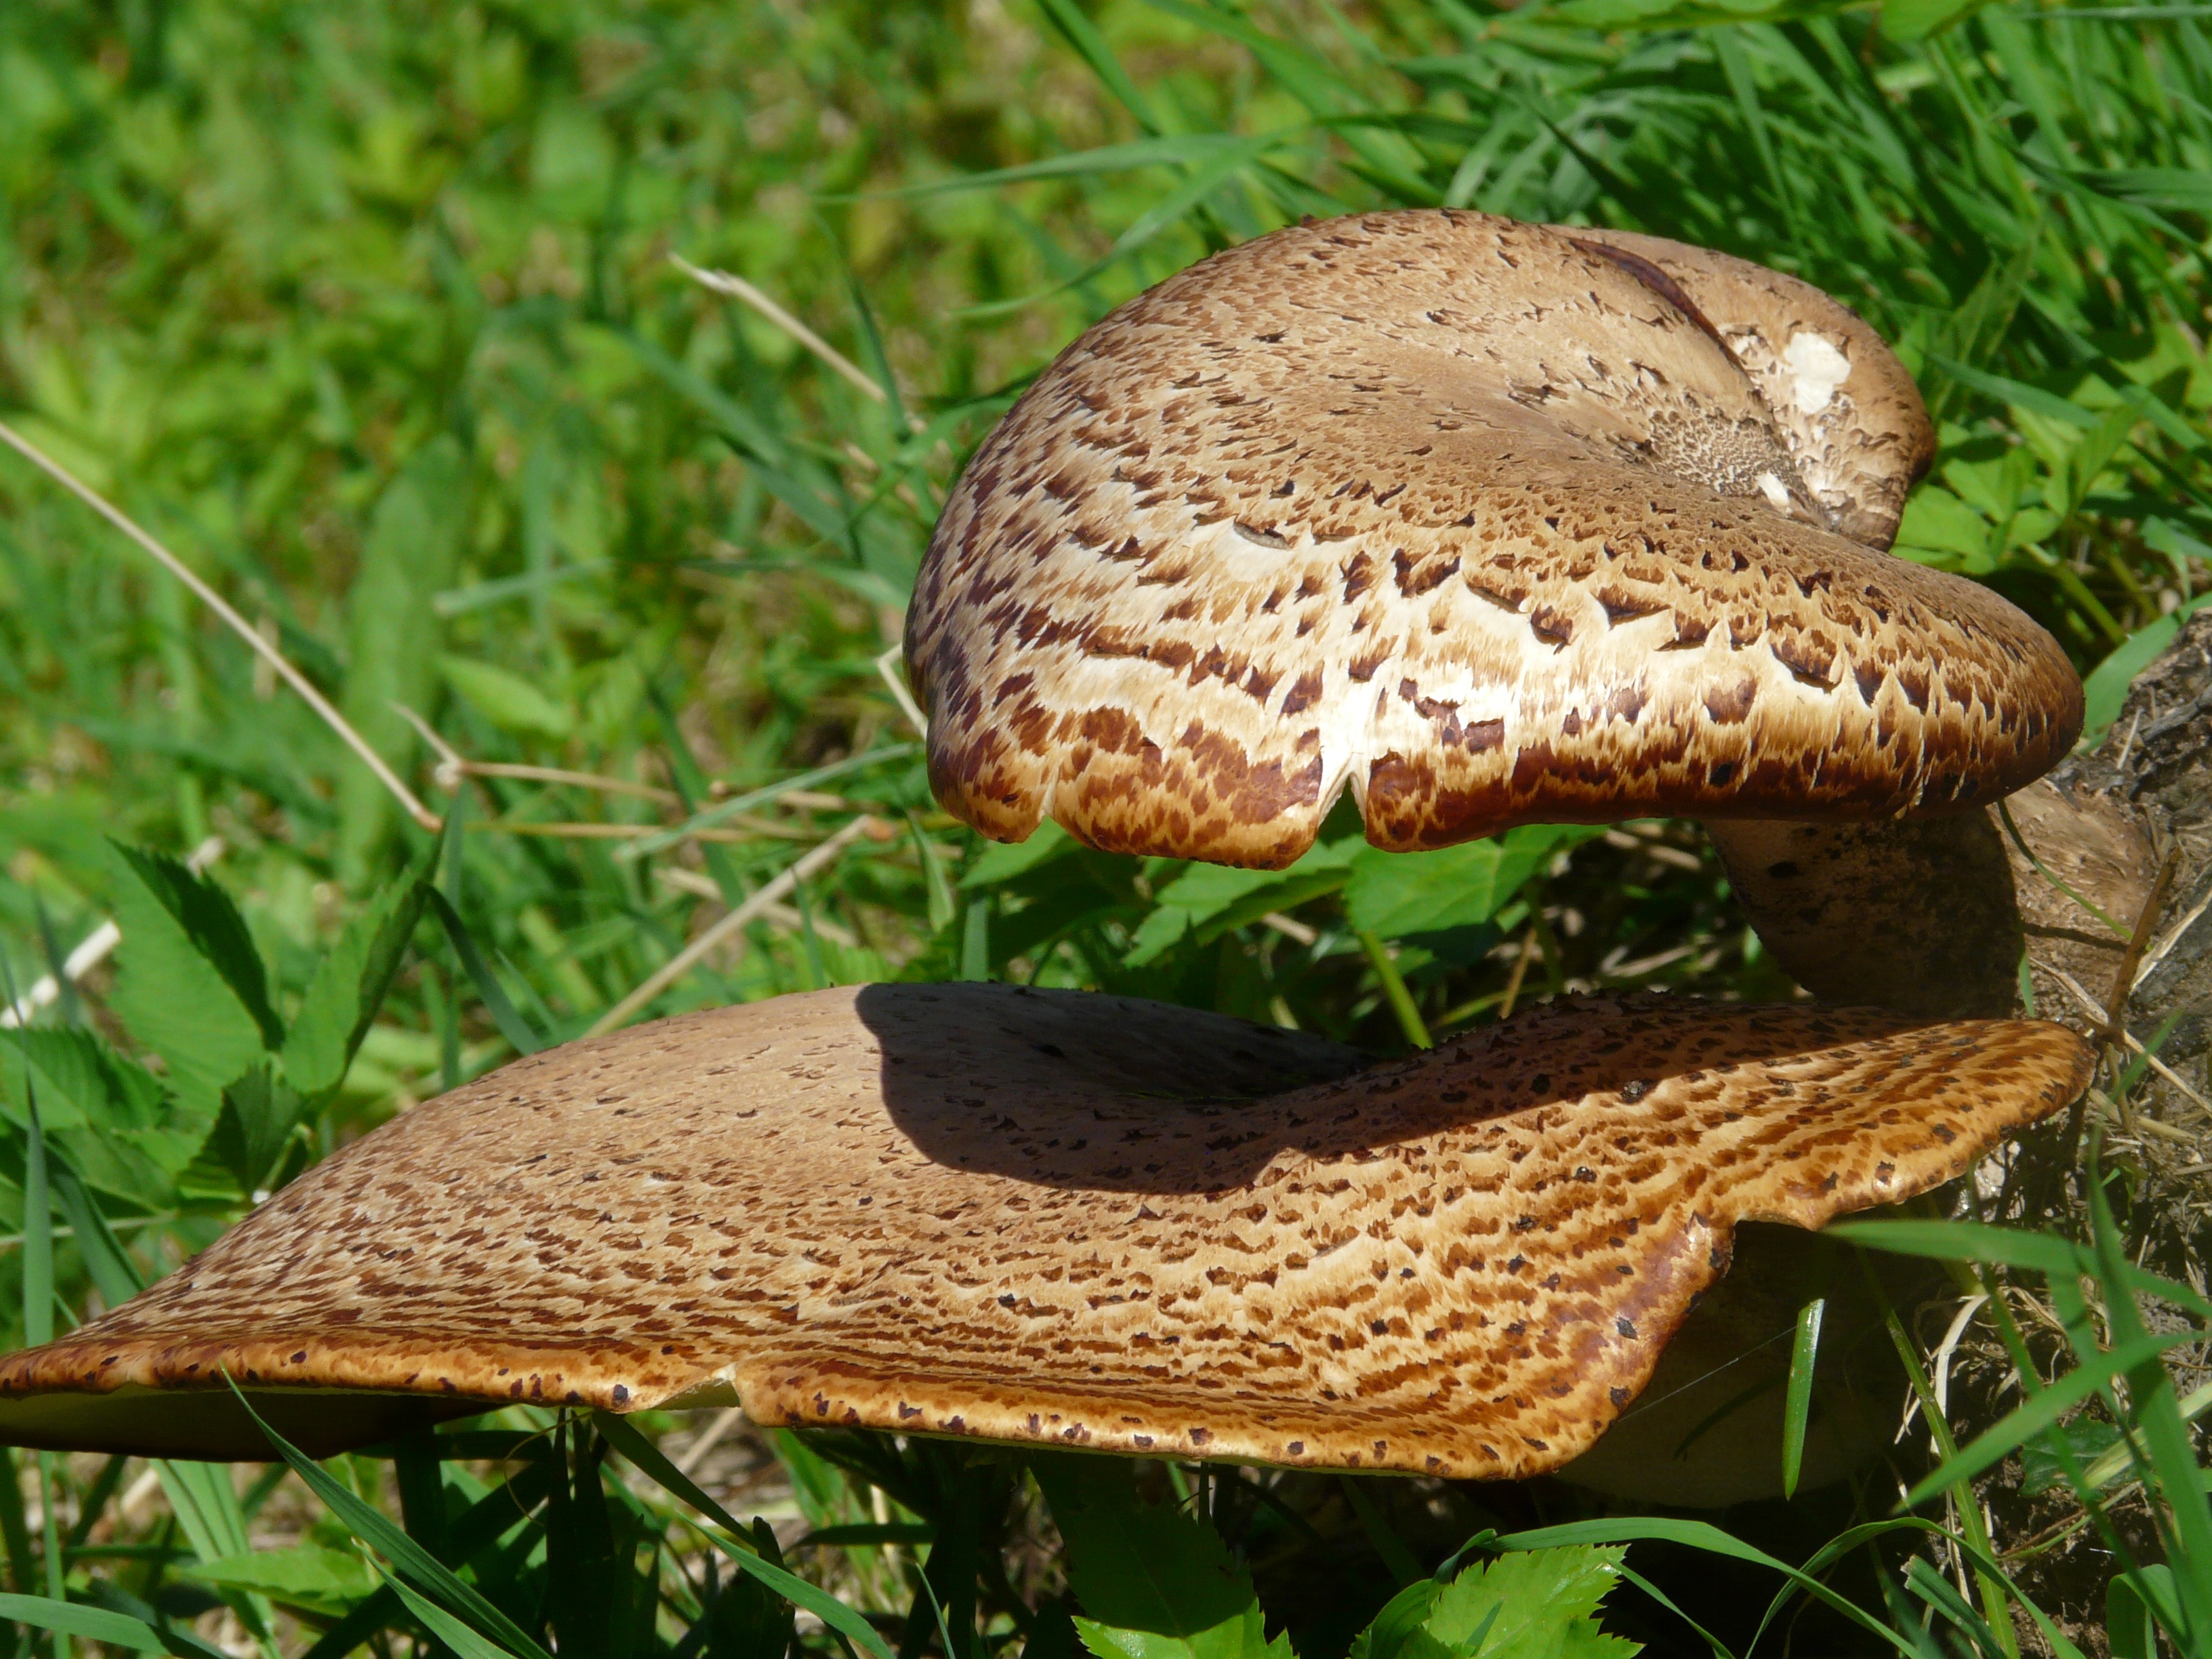
wildlife, log, mushroom, fauna, fungus, tree stump, bolete, edible, fungal species, tree fungus, matsutake, edible mushroom, medicinal mushroom, agaricomycetes, penny bun, polyporus, polyporus squamosus, polyporus squamosus stalk, shaft squamosus, polyporaceae